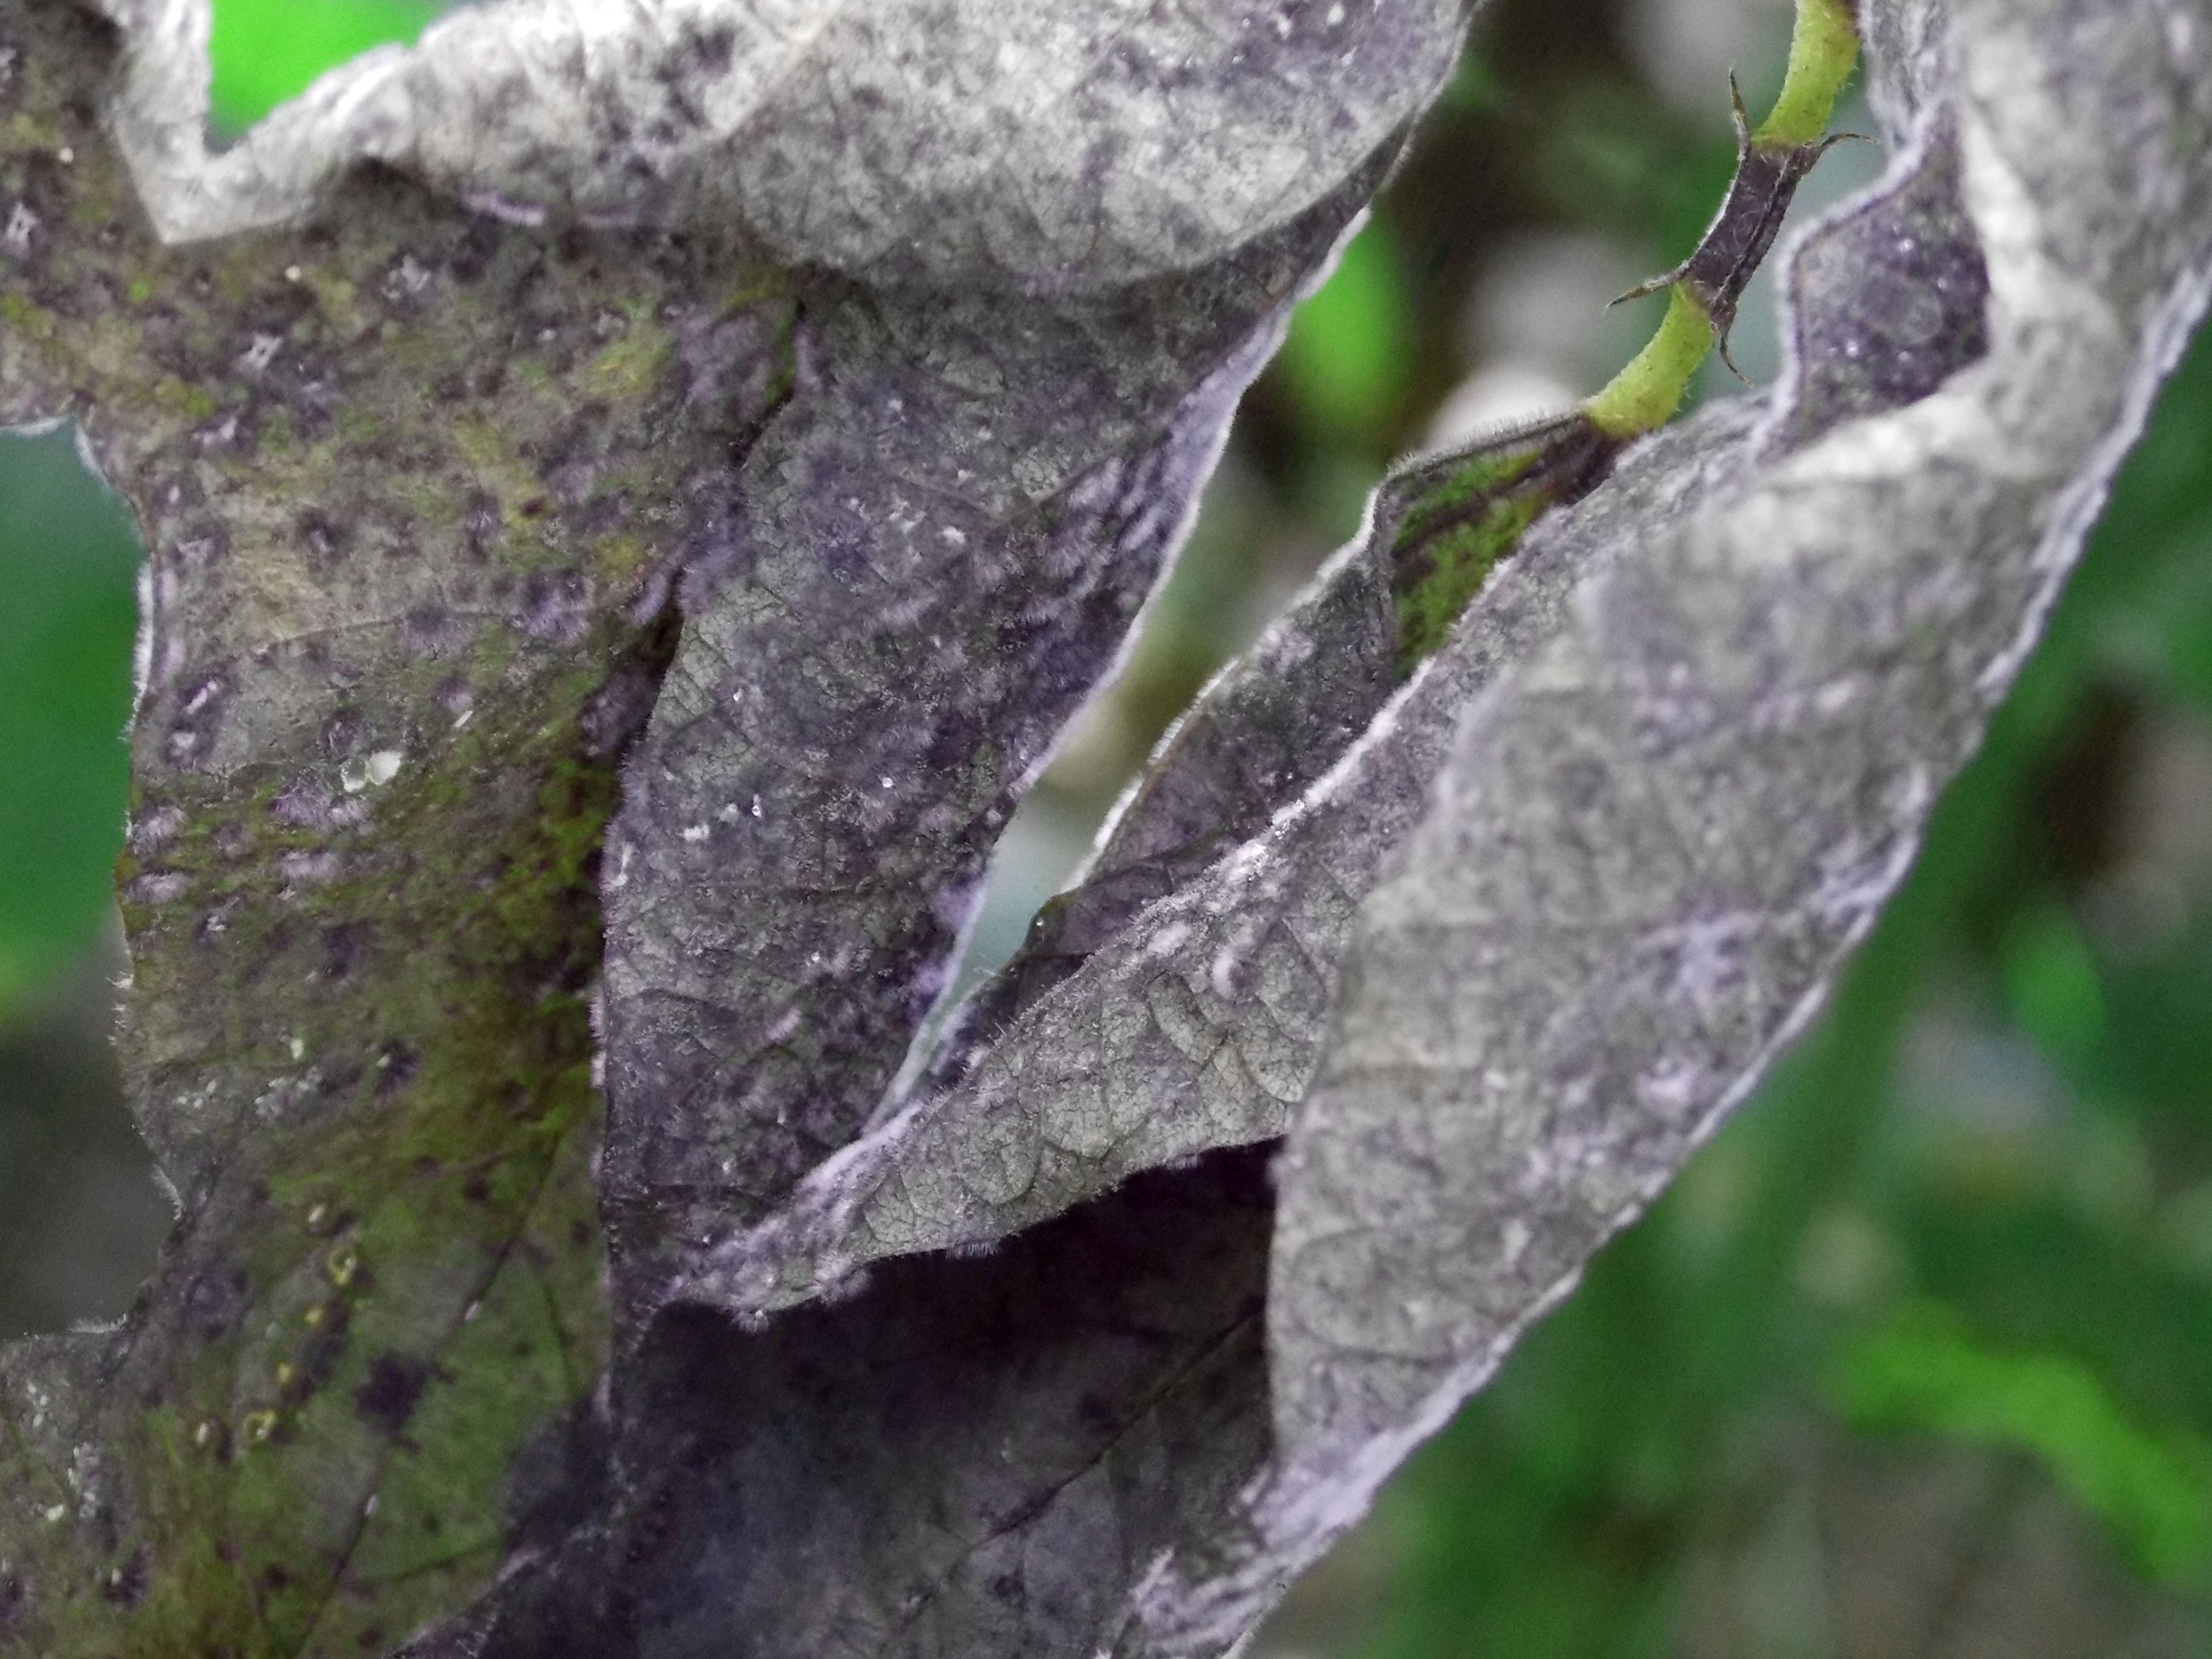
Label: Disease